List of Nepal One Day International records

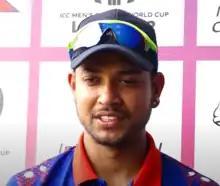
Sandeep Lamichhane is Nepal's all time highest wicket-taker in ODI cricket

A tie can occur when the scores of both teams are equal at the conclusion of play, provided that the side batting last has completed their innings.